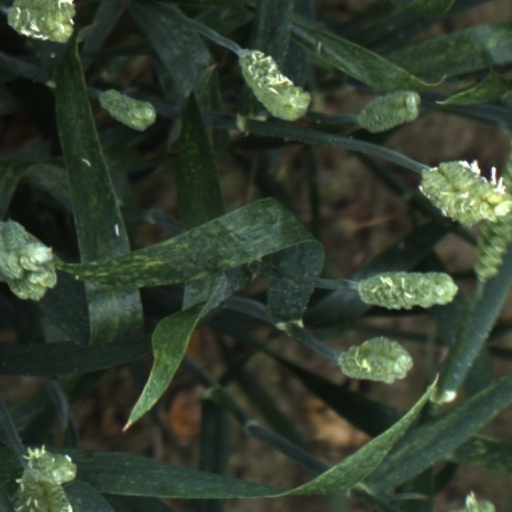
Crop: wheat